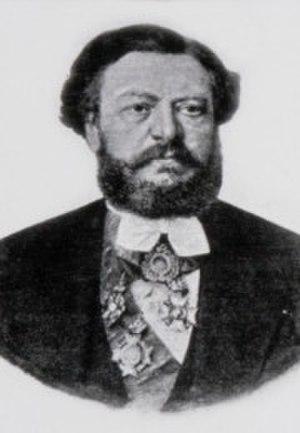
Liste des Premiers ministres roumains depuis l'unification de la Moldavie et de la Valachie par Alexandru Ioan Cuza. Le chef du gouvernement portait le titre de président du Conseil des ministres jusqu'en 1947.